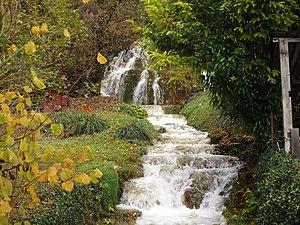
La cascade La Furieuse à Challes-les-Eaux le 11 novembre 2016.
Challes-les-Eaux est une commune française et une station thermale située dans le département de la Savoie, en région Auvergne-Rhône-Alpes.